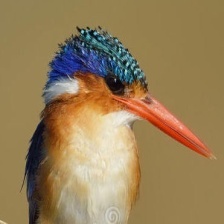
Species: MALACHITE KINGFISHER
Scientific name: CORYTHORNIS CRISTATUS